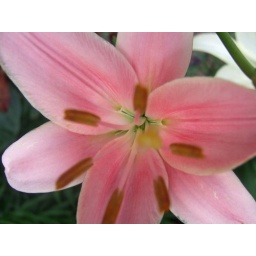
A pastel pink tiger lily in the lily garden.